De Havilland Sea Vixen

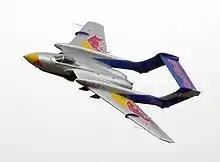
De Havilland Sea Vixen in sponsored livery at a 2004 airshow. It has since been returned to Royal Navy livery.

The Sea Vixen's tactics against faster supersonic fighters such as the BAC Lightning and the Dassault Mirage III was to keep turning until its opponents went low on fuel and then catch them with the Red Top when they tried to break away using afterburner.